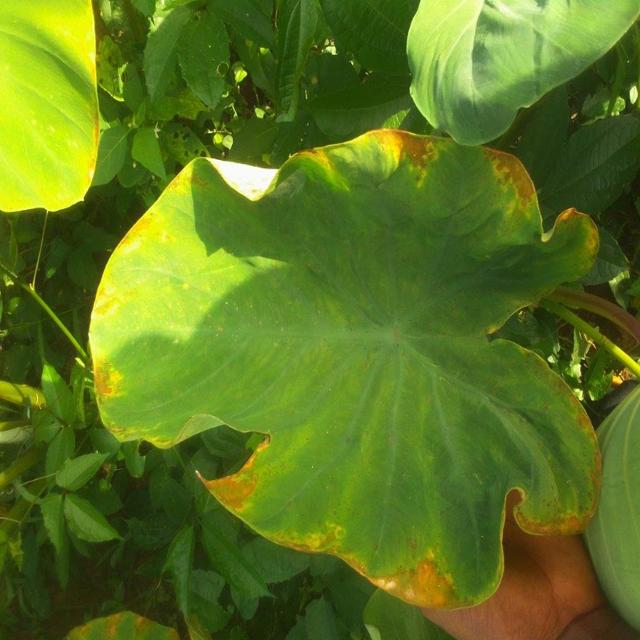
Label: Mid_Blight